Answer in natural language. Considering the relative positions, where is Television (highlighted by a red box) with respect to black colour tv stand (highlighted by a blue box)? Choose between the following options: right or left
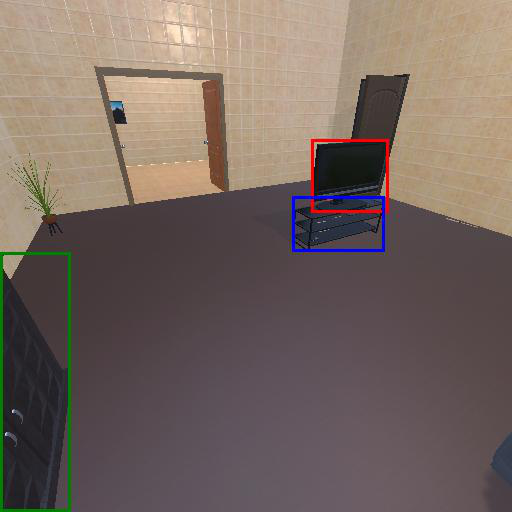
<answer>right</answer>